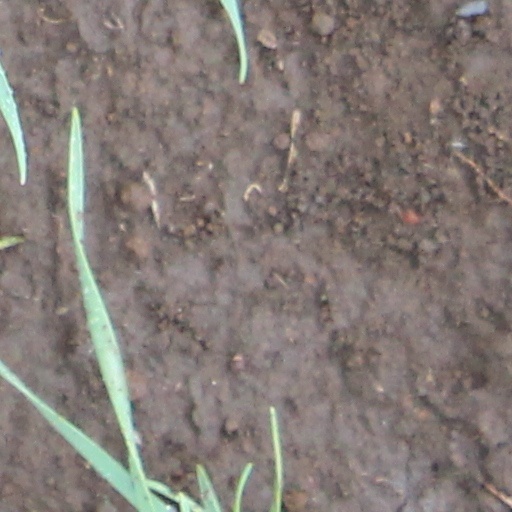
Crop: wheat